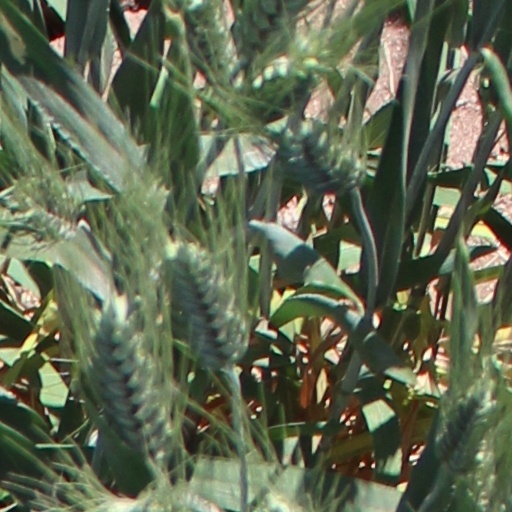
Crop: wheat